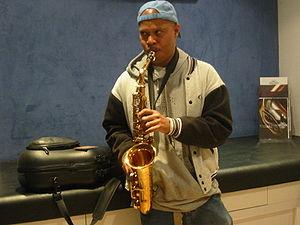
Steve Coleman est un saxophoniste américain, improvisateur, compositeur et leader de groupe.